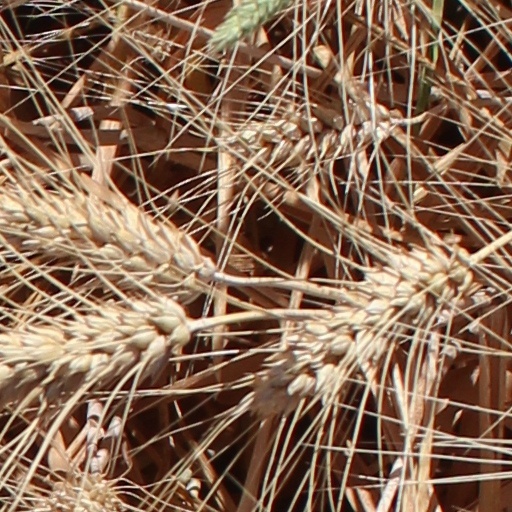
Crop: wheat